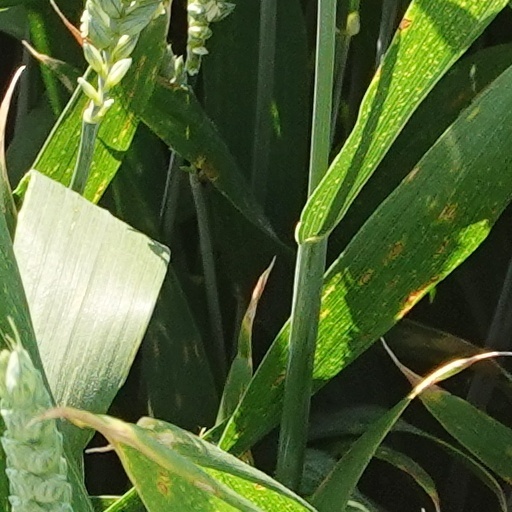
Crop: wheat